Kodwo Eshun

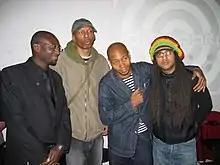
Eshun, Hank Shocklee, Paul Miller, Daniel Bernard Roumain at Chelsea Art Museum, 2005

Kodwo Eshun (born 1967) is a British-Ghanaian writer, theorist and filmmaker. He is perhaps best known for his 1998 book "More Brilliant than the Sun: Adventures in Sonic Fiction" and his association with the art collective The Otolith Group. He currently teaches on the MA in Contemporary Art Theory in the Department of Visual Cultures at Goldsmiths College, University of London, and at CCC Research Master Program of the Visual Arts Department at HEAD (Geneva University of Art and Design).